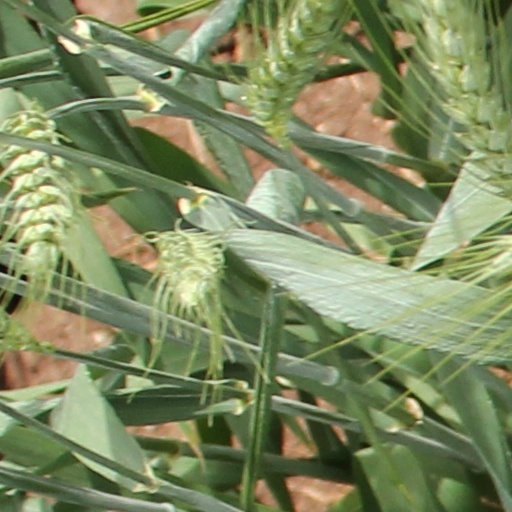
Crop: wheat